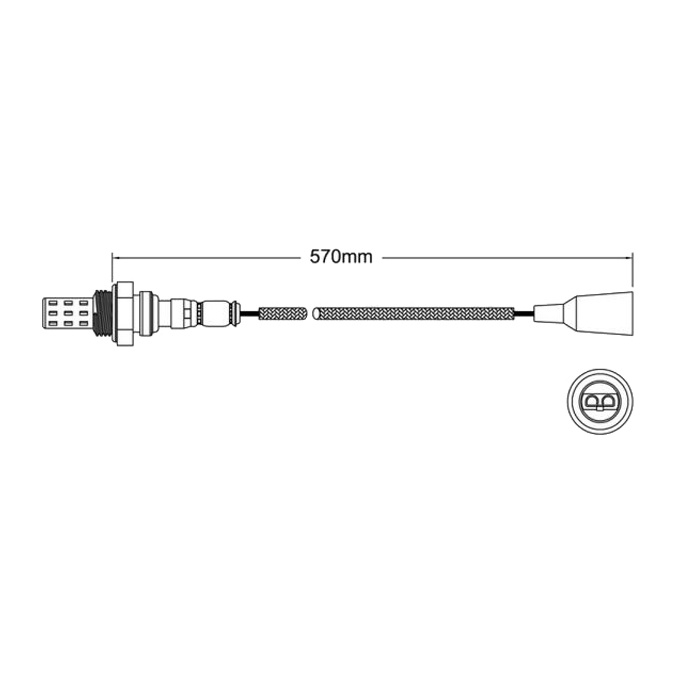
PAT Exhaust Gas Oxygen Sensor EGO-398
The Oxygen Sensor is a measuring probe located in the exhaust system of the vehicle, used to reduce vehicle emissions by ensuring that engines burn their fuel efficiently and cleanly. When information from oxygen sensors is coupled with information from other sources, it can be used to indirectly determine the air-to-fuel ratio When you supply and fit Premier Auto Trade products, you can expect a product designed and tested to the vehicle manufacturer’s specifications offering OE form, fit and function.
Brand: PAT Premium
Category: Vehicles & Parts > Vehicle Parts & Accessories > Motor Vehicle Parts > Motor Vehicle Sensors & Gauges > Oxygen Sensors